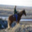
Label: horse